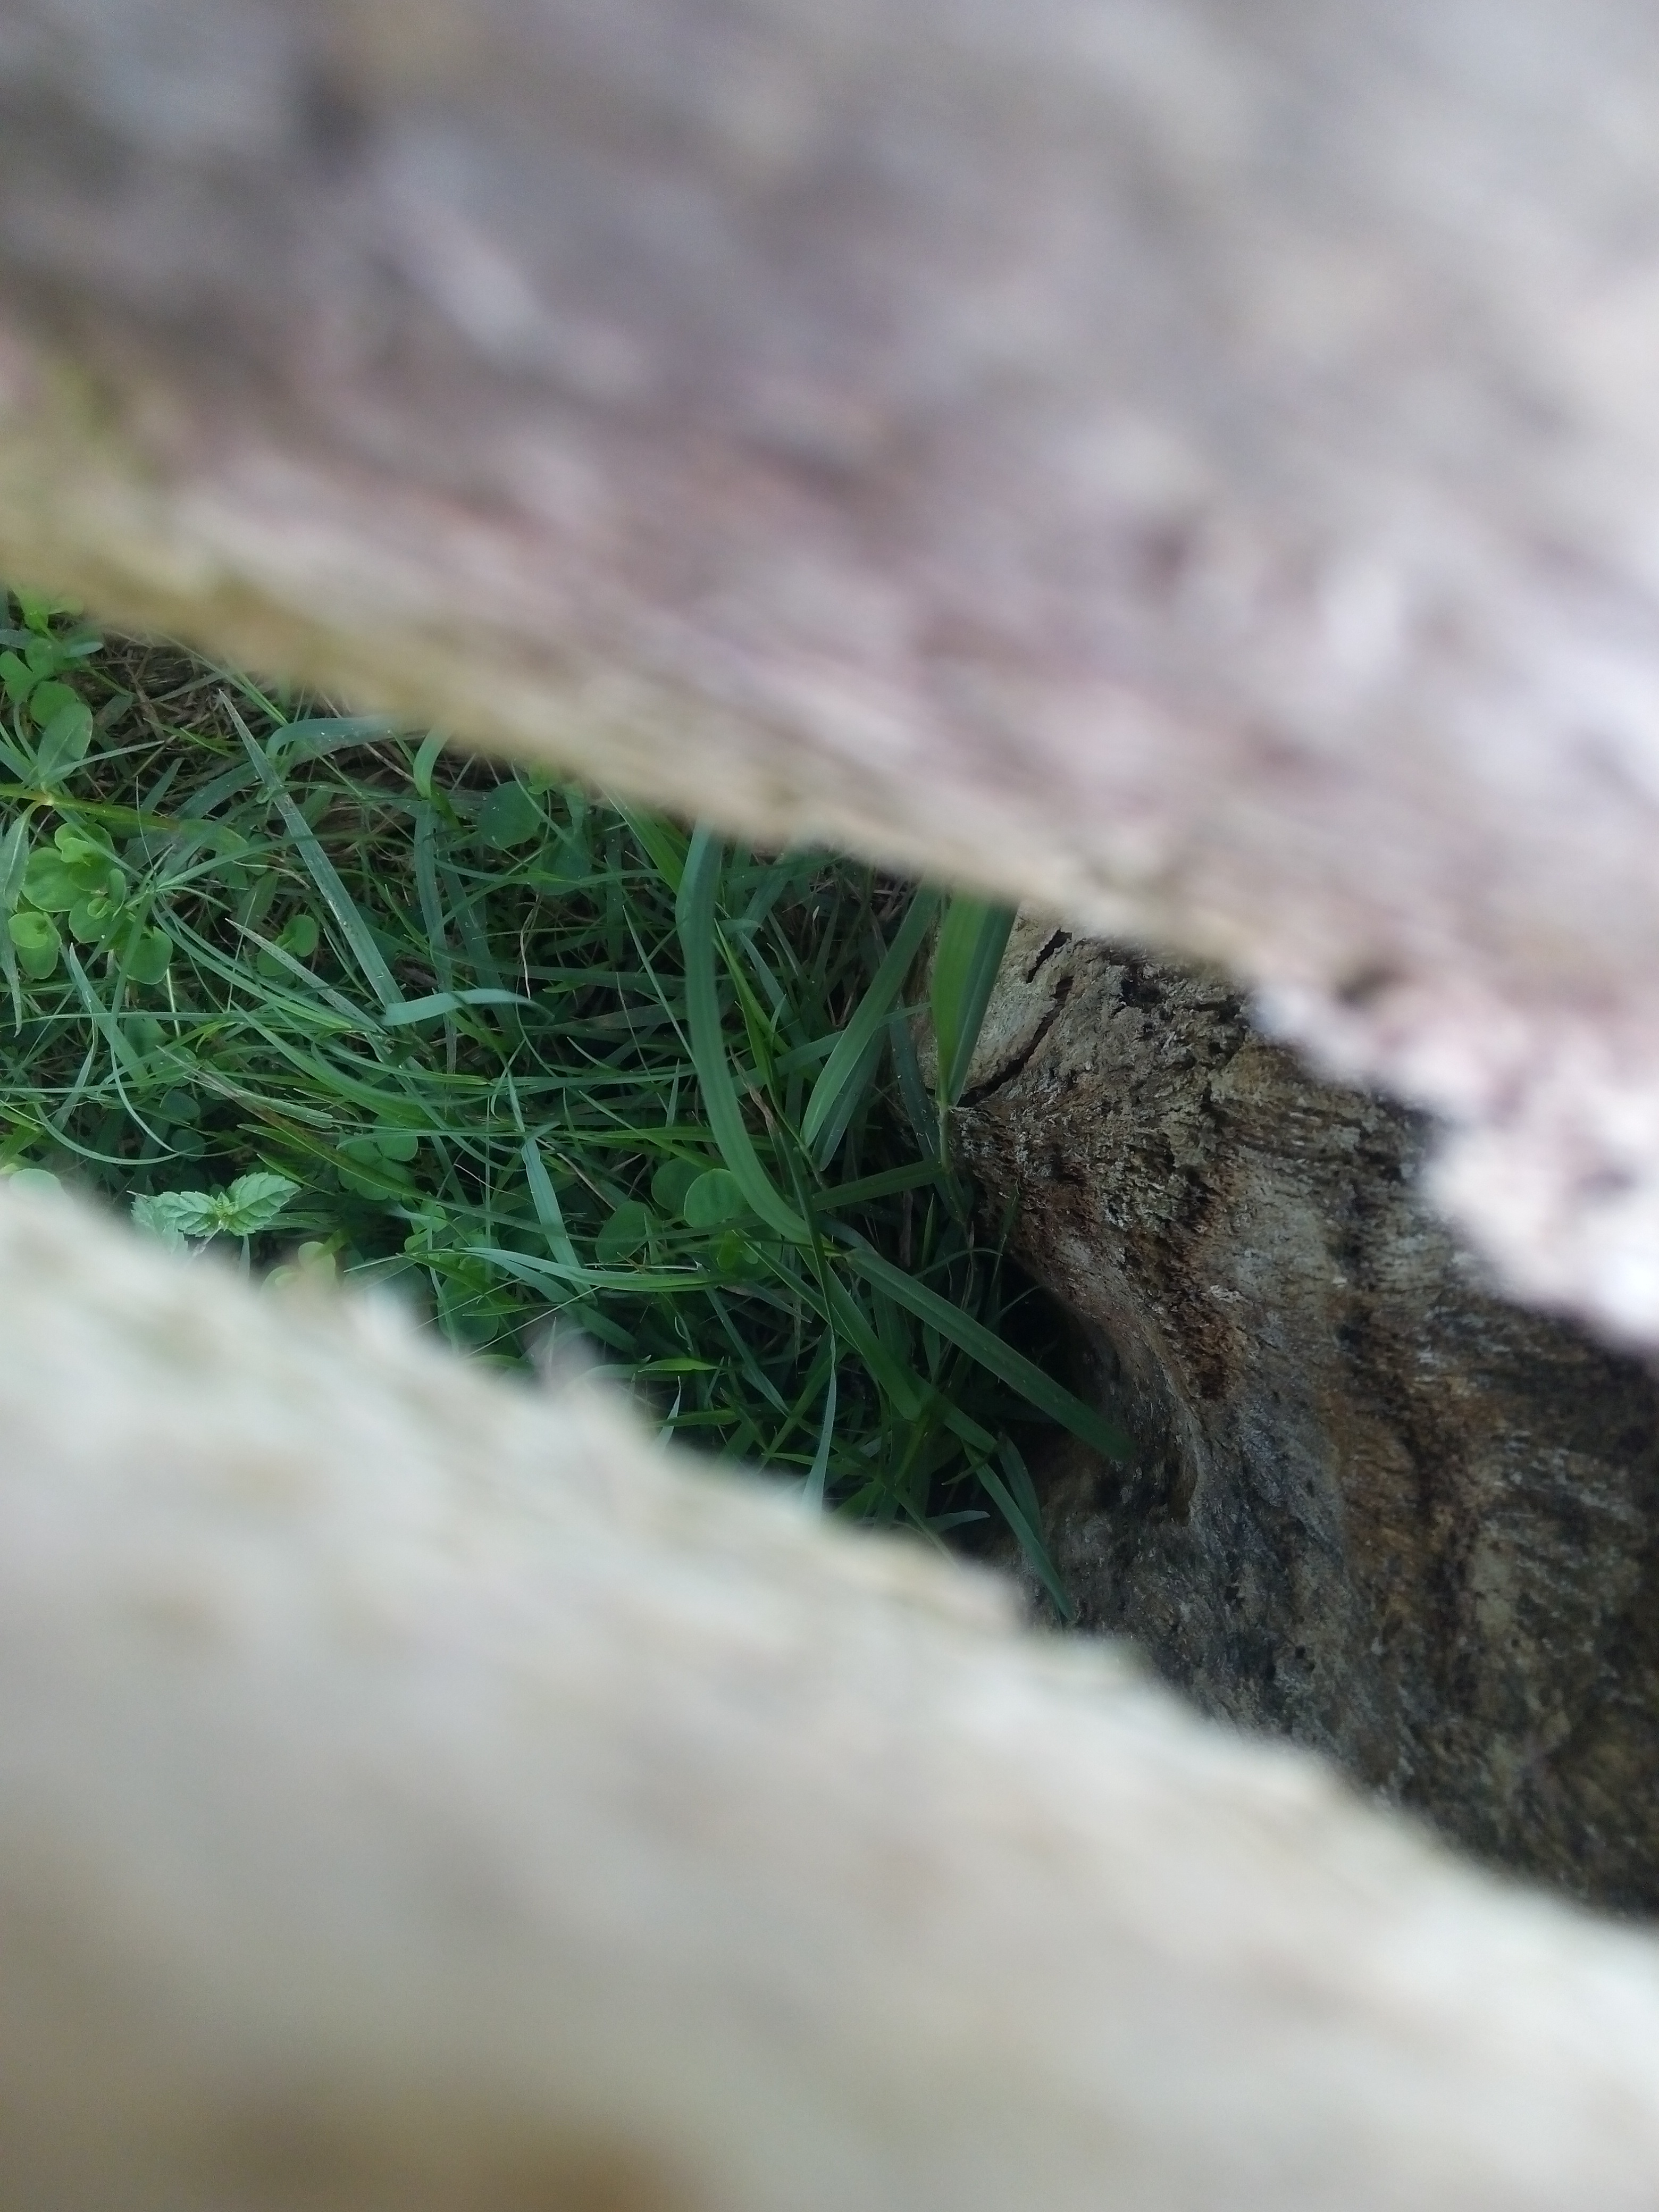
hand, nature, grass, branch, plant, leaf, flower, green, soil, flora, fauna, close up, macro photography, grass family